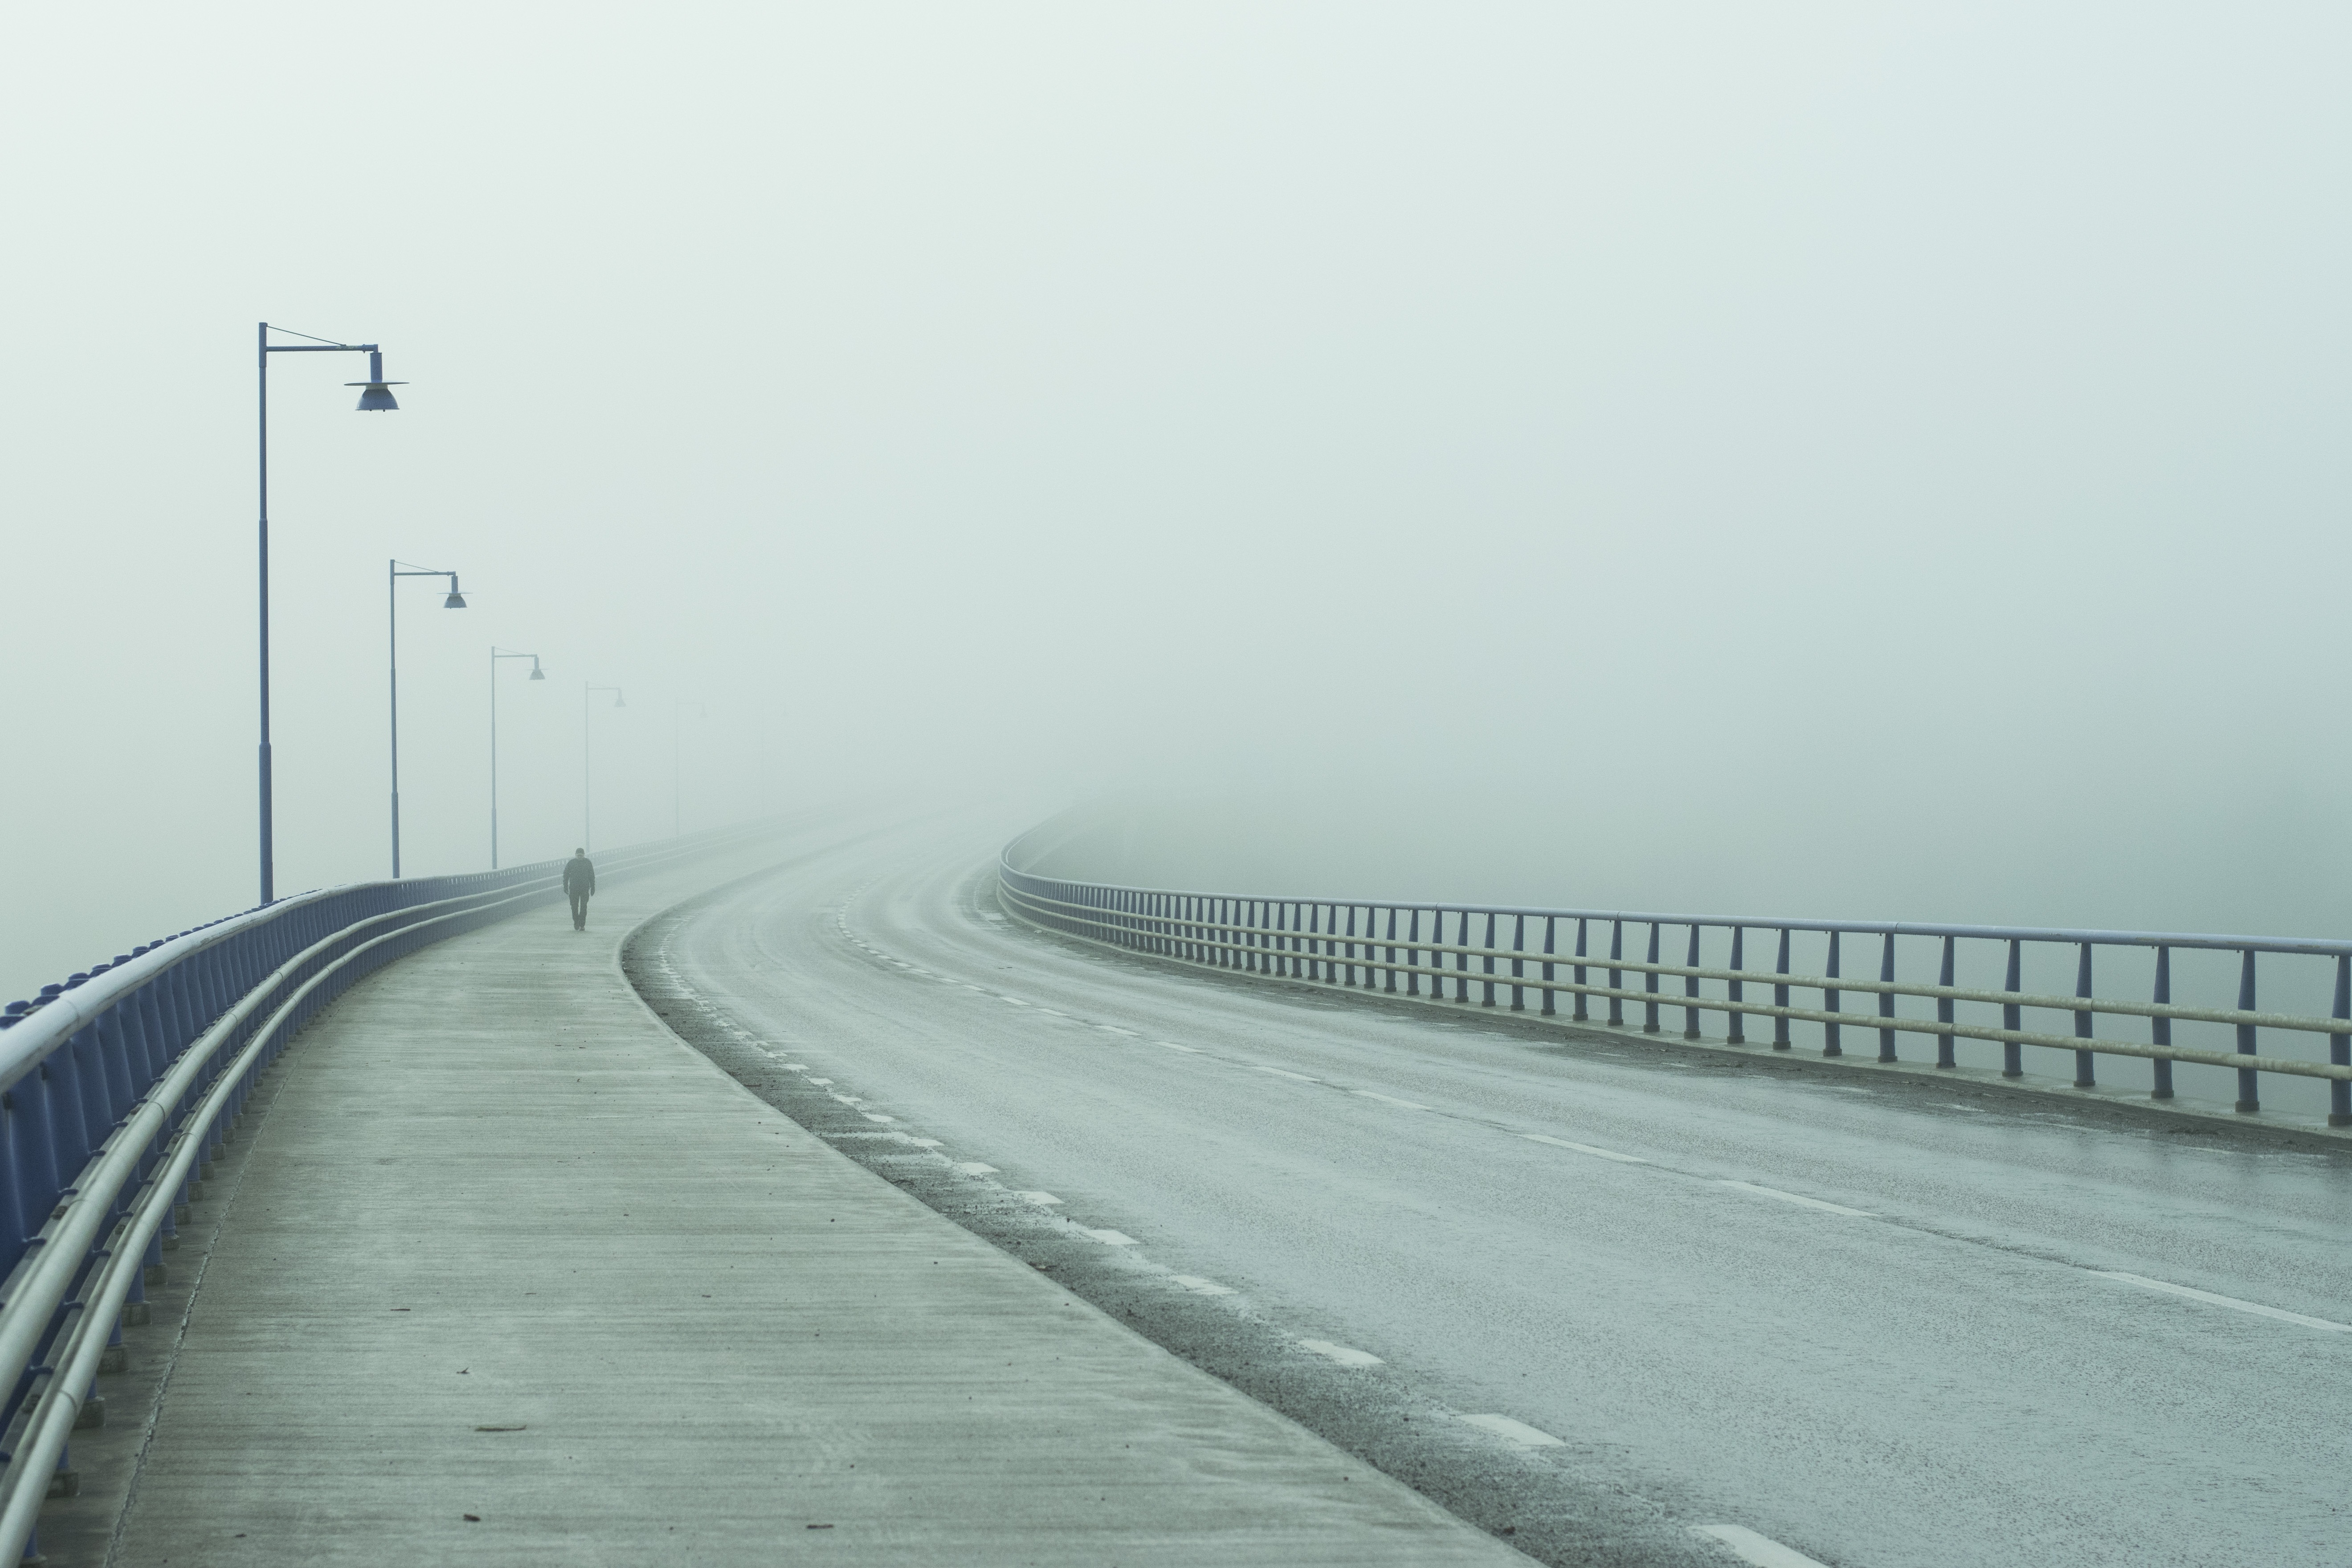
silhouette, person, snow, fog, road, mist, morning, highway, alone, walk, line, weather, haze, lane, infrastructure, way, shape, bro, early morning, atmospheric phenomenon, controlled access highway